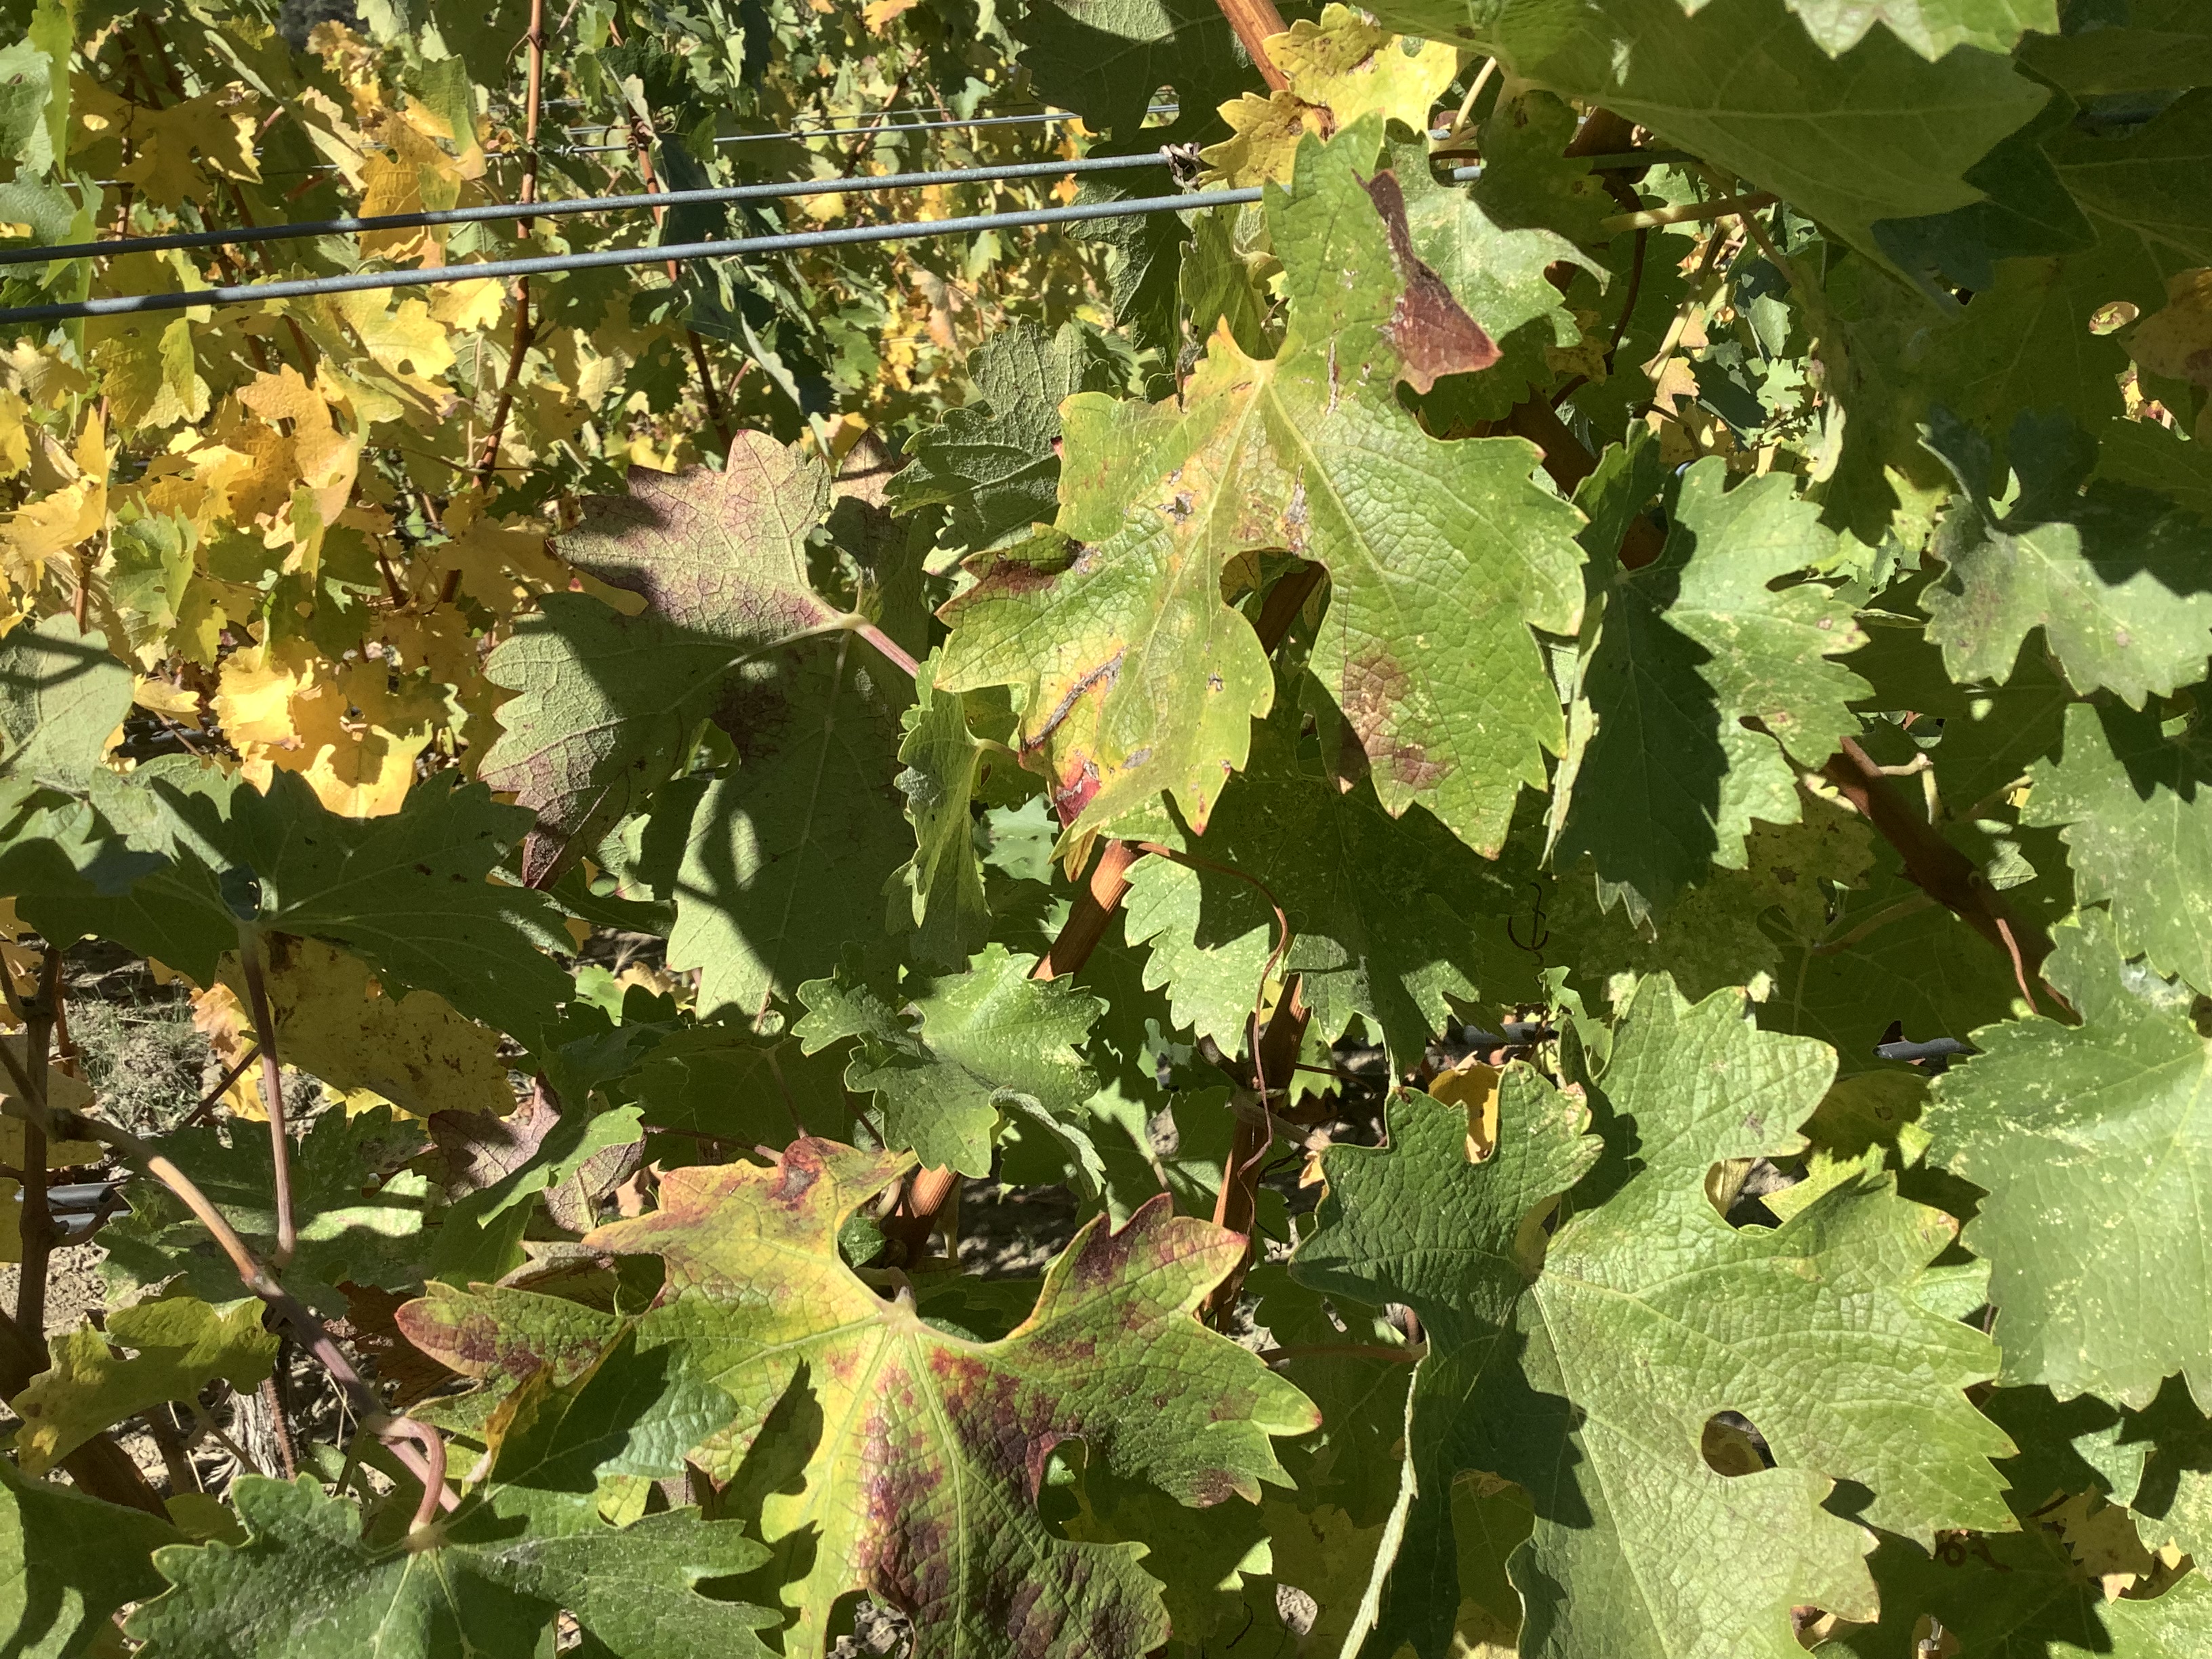
Label: Red Blotch